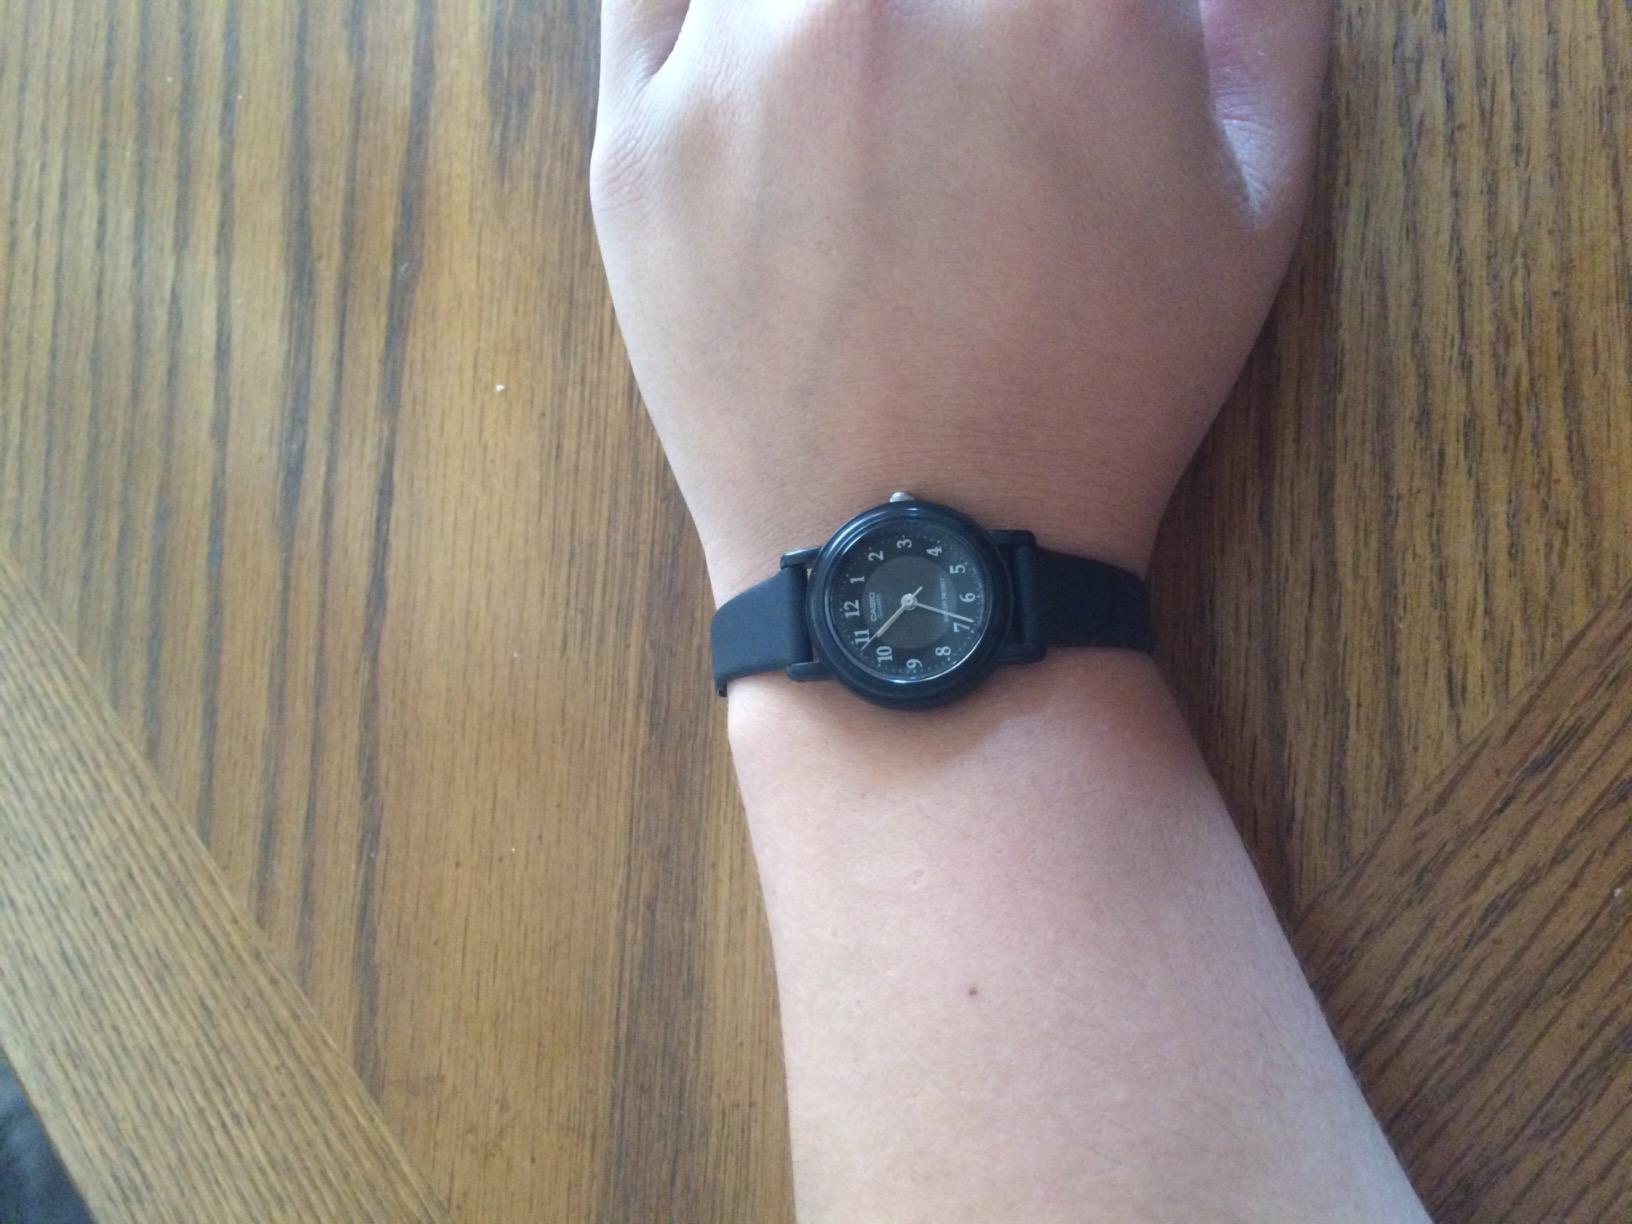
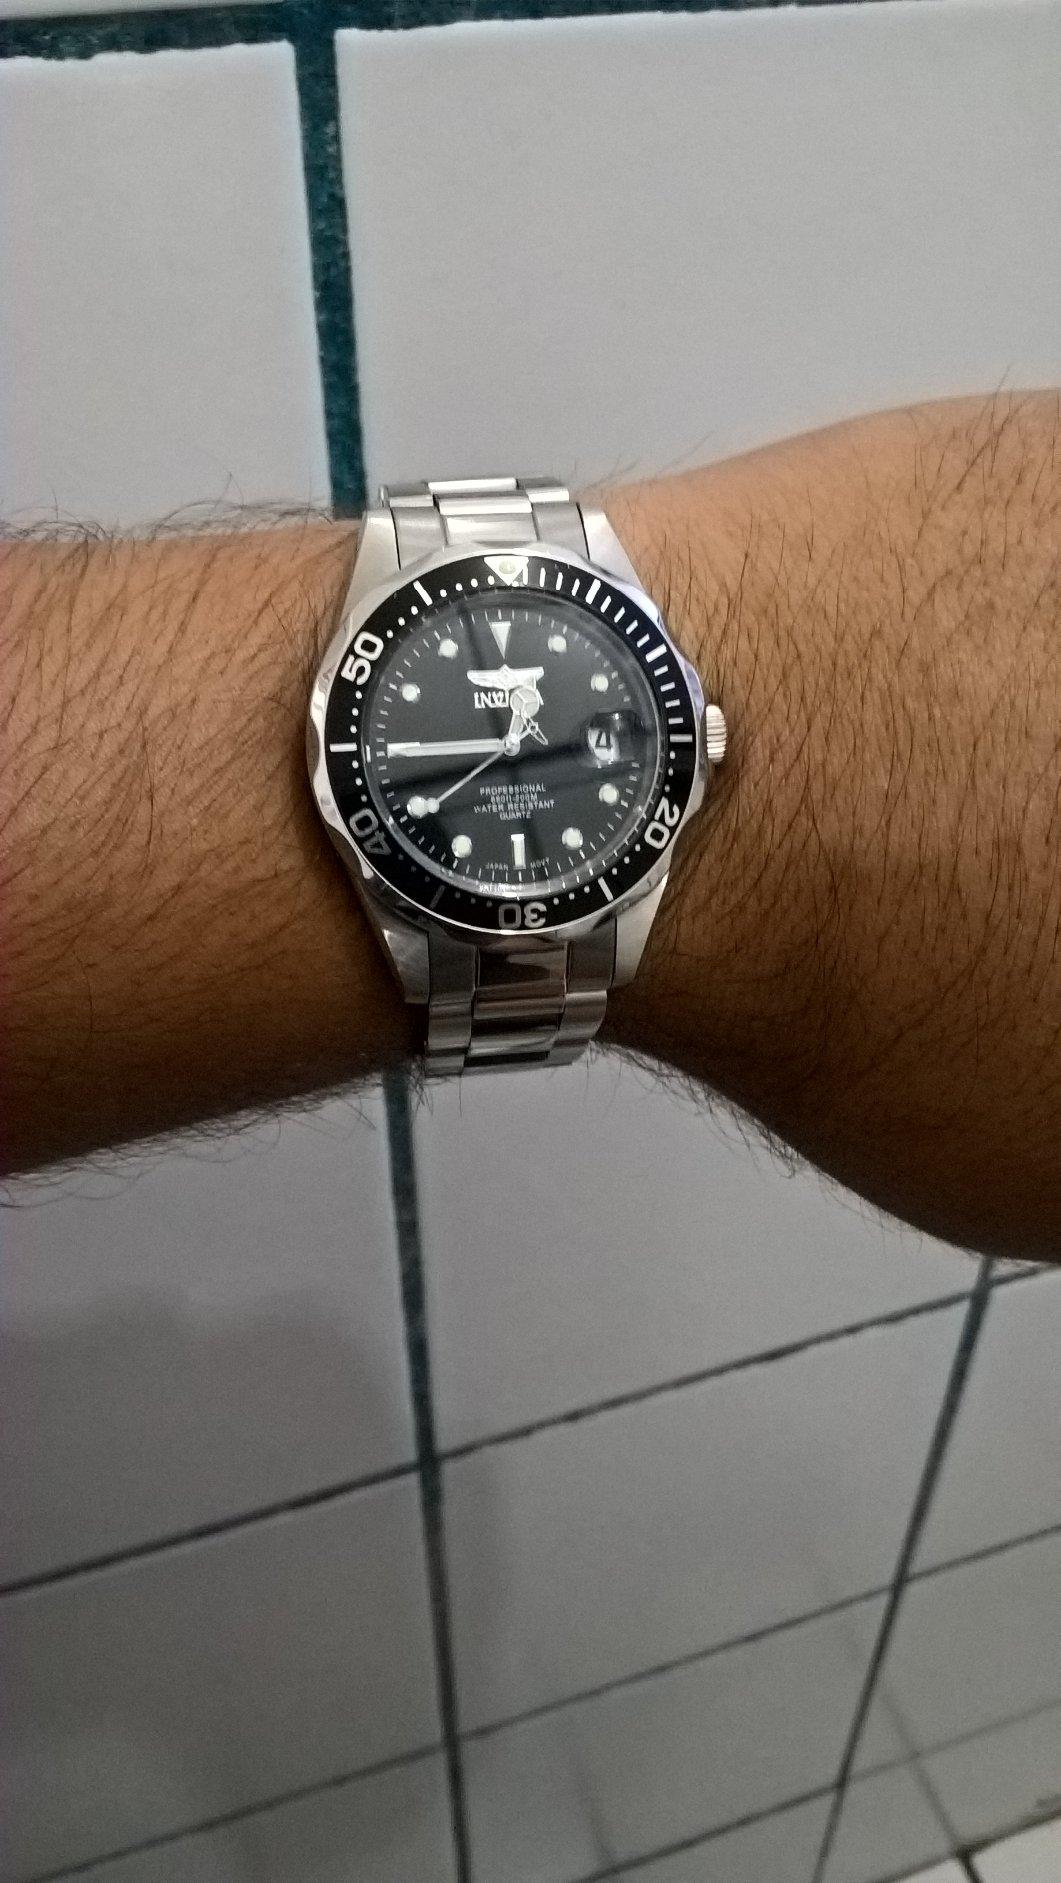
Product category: accessories_watch
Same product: no